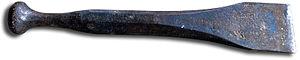
Ciseau à pierre
Le terme ciseau désigne une famille d'outils servant à couper nettement divers matériaux.